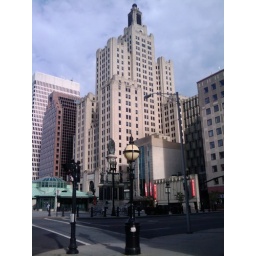
nicest office tower in Providence